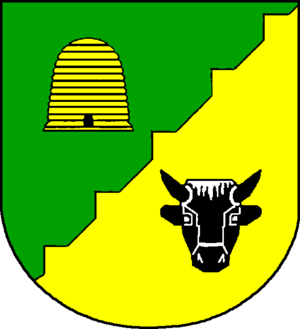
Kolkerheide est une commune d'Allemagne, située dans le Land du Schleswig-Holstein et l'arrondissement de Frise-du-Nord.